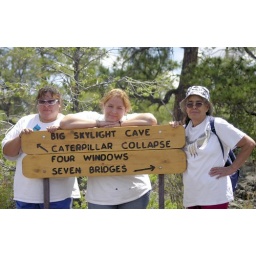
Girls standing by a sign at El Mal Pais